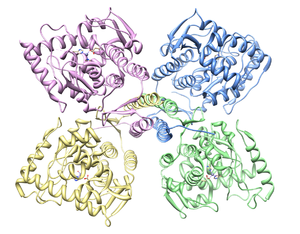
La tyrosine hydroxylase est une oxydoréductase qui catalyse la réaction :